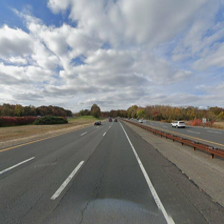
Label: streetView